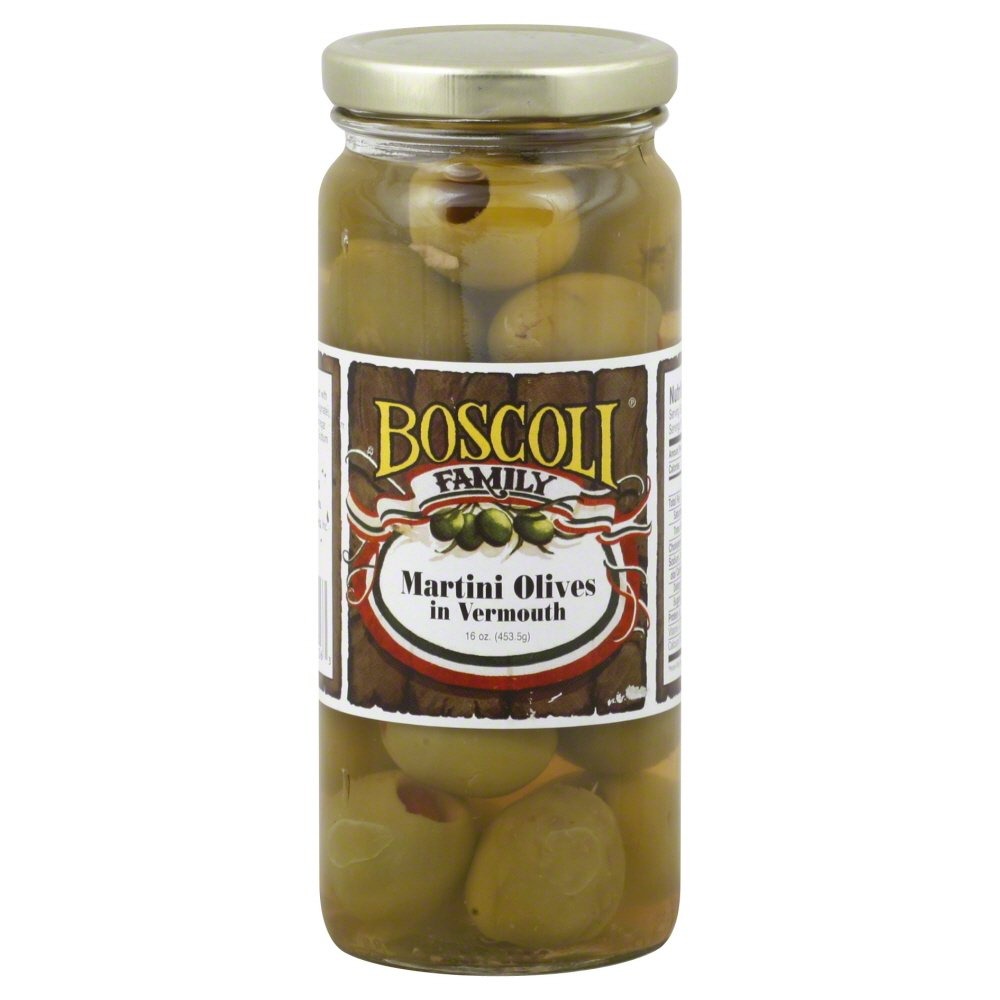
Item Name: Boscoli Family Martini Stuffed Olives, 16 oz.
Bullet Point 1: Martini Olives
Bullet Point 2: Great for cocktails, especially Martini
Bullet Point 3: Delicious right out of the jar
Product Description: Boscoli Family large and tender green olives stuffed with pimento, flavored in vermouth, is the perfect compliment for your next martini. WEIGHT: 16 oz.
Value: 1.0
Unit: Count

Price: 19.99